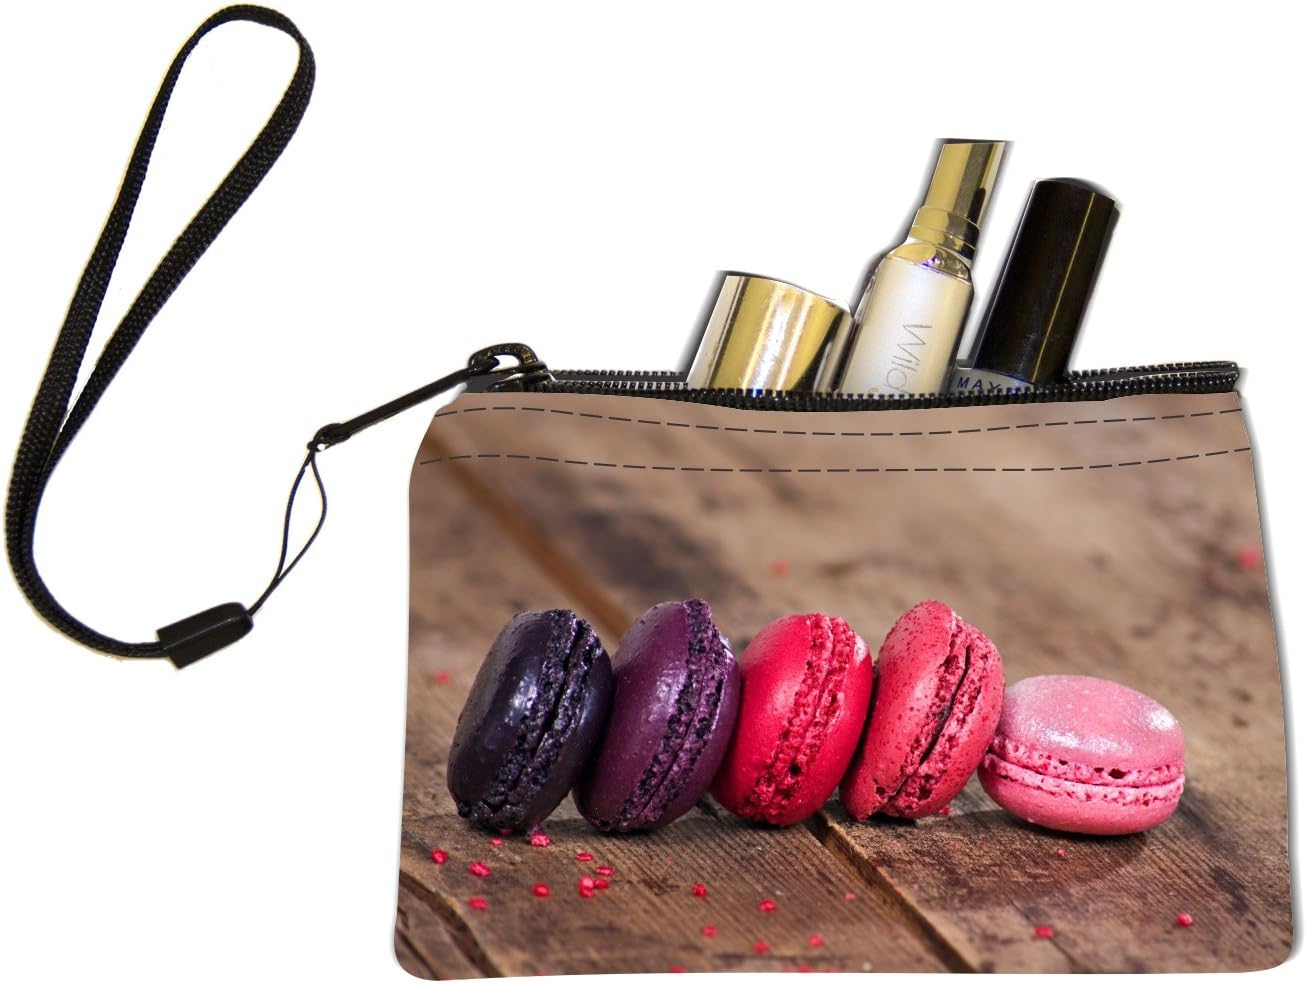
Rikki Knight® French Macaroons On A Wooden Rustic Table Design Keys Coins Cards Cosmetic Mini Clutch Wristlet
Category: Office Products
This Clutch Wristlet is the perfect size to fit inside your bag or to wear on your wrist and displays the image on both sides. This clutch wristlet measures 5" x 3" x 1/8" with a cool zipper closure. The image quality is vibrant and the wallet is big enough to carry your small change, Keys, plus some cards or personal products, etc. Look for matching designs from the Rikki Knight collection such as; Keychains, iPhone cases, mirrors etc. Disclaimer: All images are printed directly into the material - The Texture of the image will always be a flat surface. Any images that appears to be 3d, textured, or glittery are flat printed images and are proudly printed in the USA
Features: measures 5" x 3" x 1/8" thick with zipper closure | Includes attached ribbon Wristlet Strap. | Image printed on both sides of Clutch purse | Vibrant permanent colors that will not fade. | Thick High-Density Open-Cell Scuba Foam